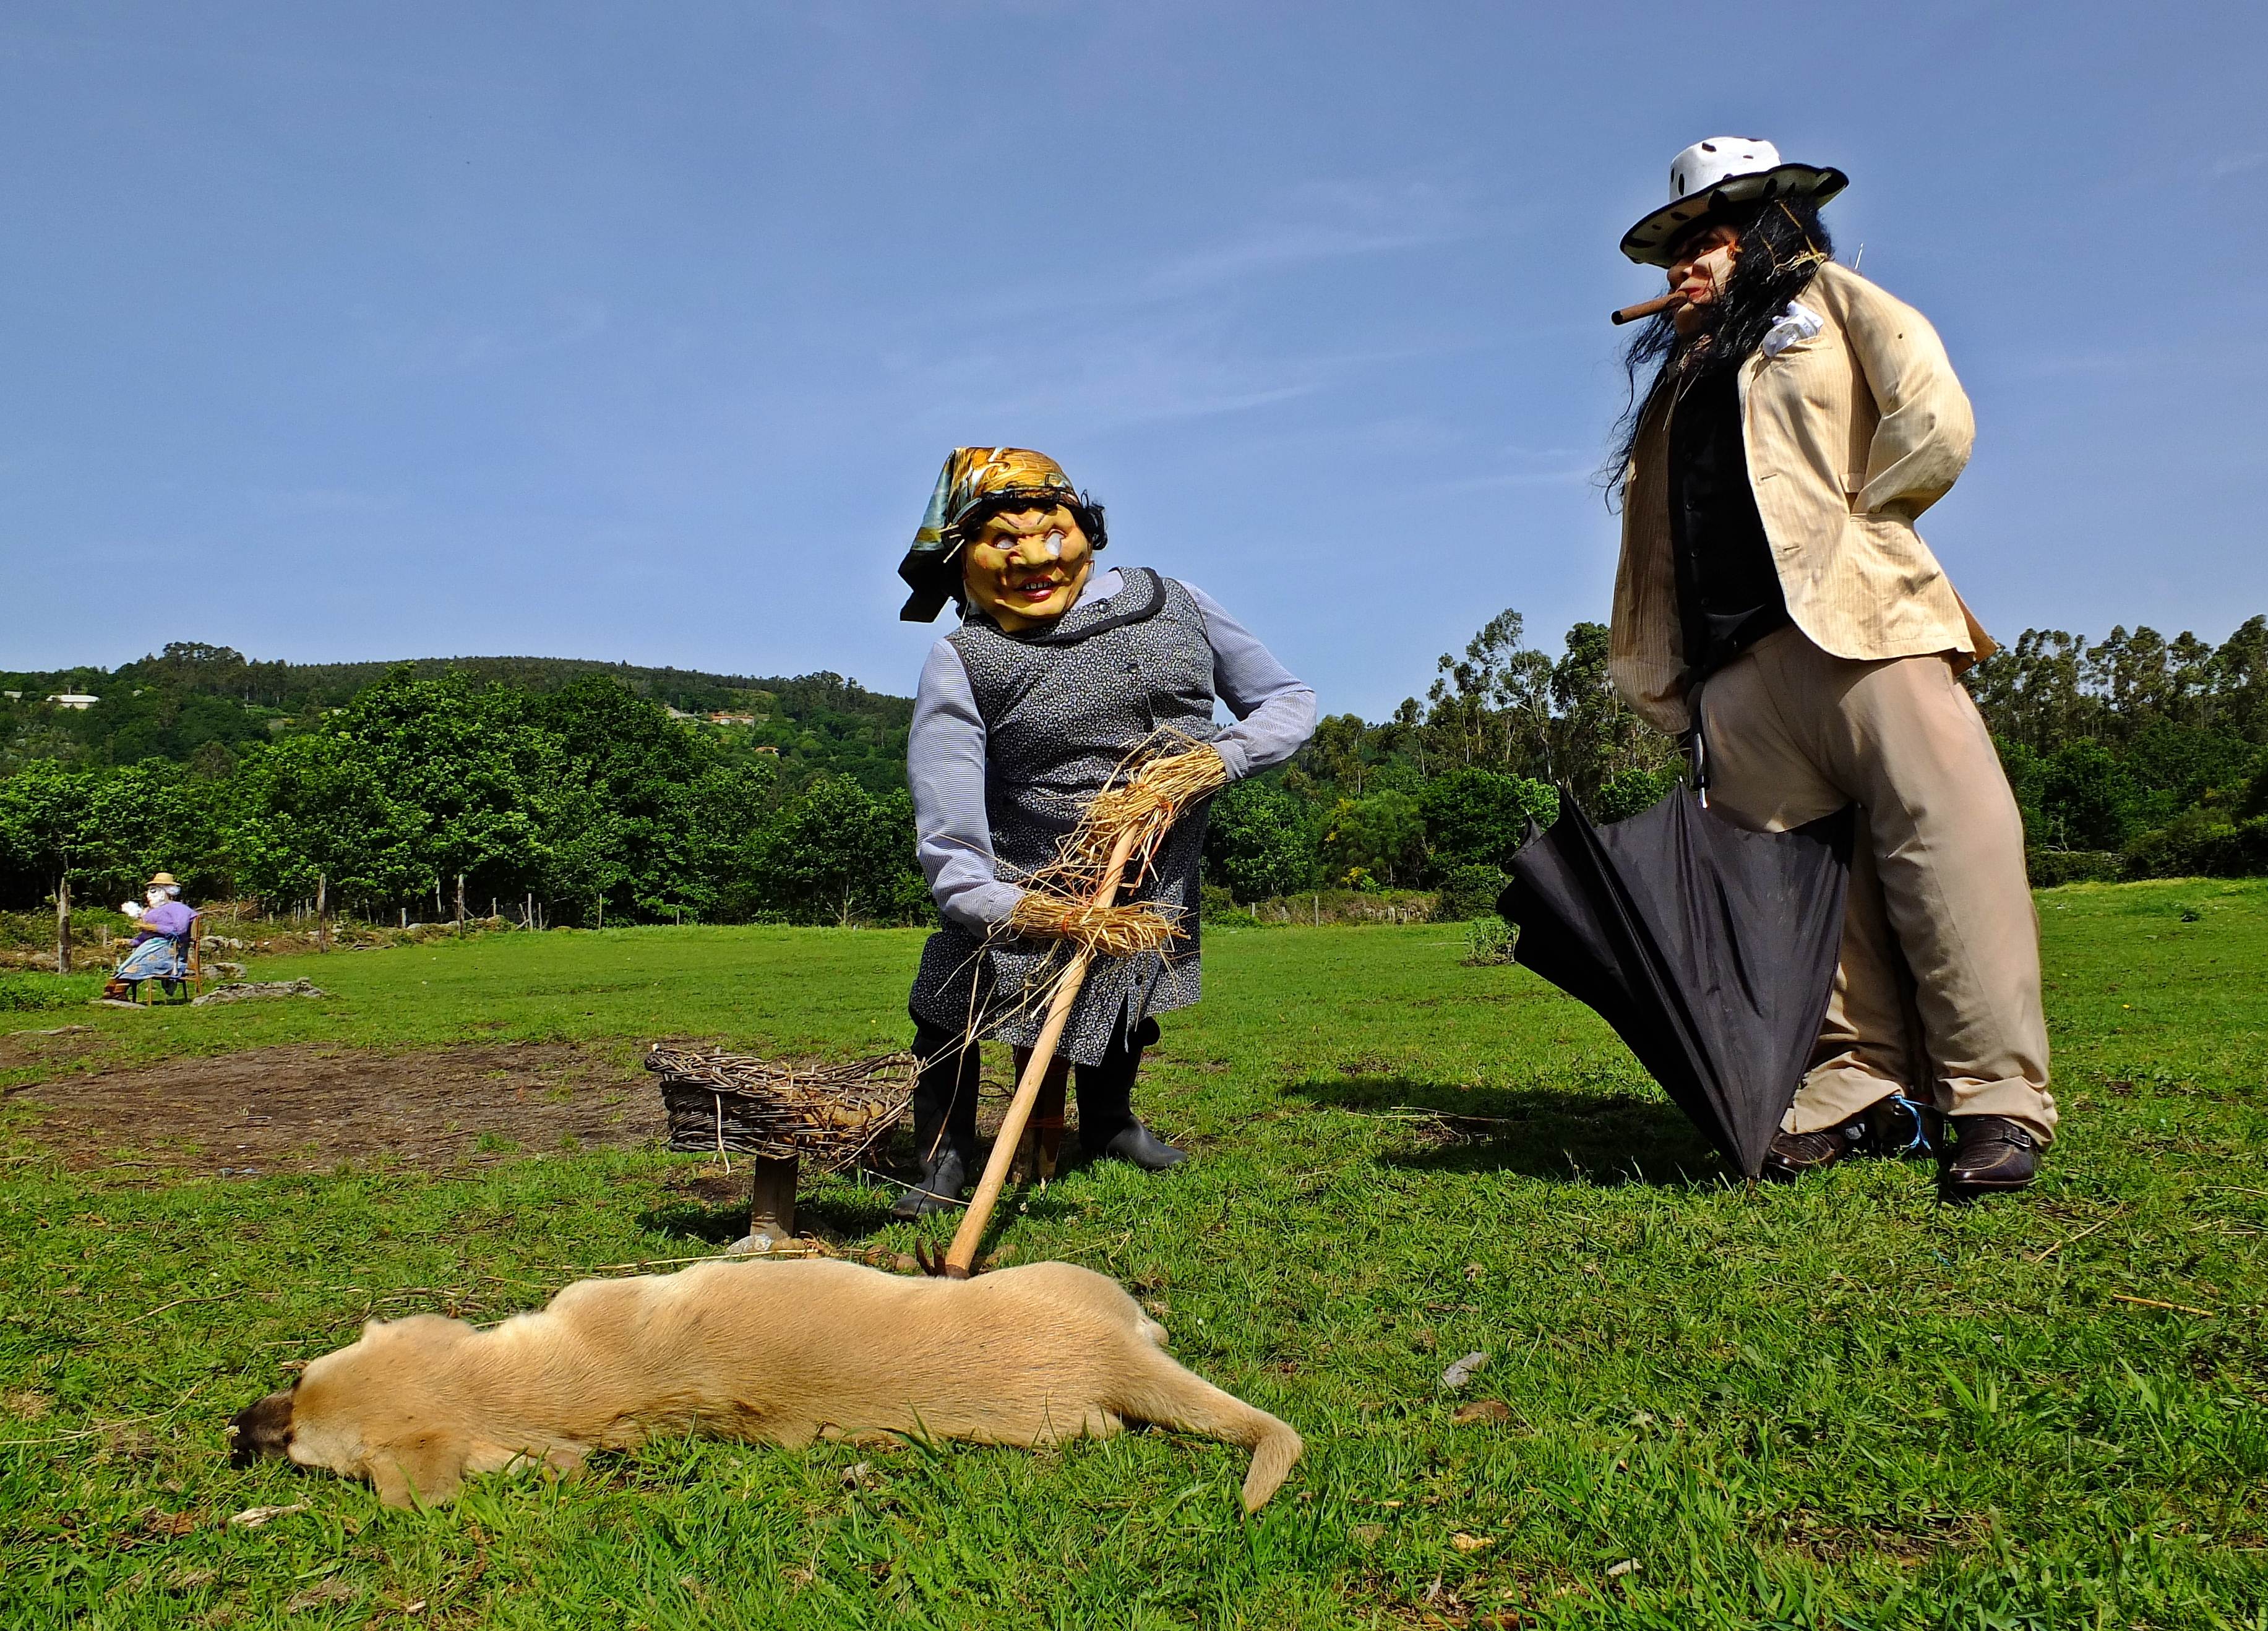
landscape, grass, agriculture, spain, galicia, pontevedra, paisajes, espana, ggl1, gaby1, fujifilmxs1, espantallos, rutadaliberdade, riobarbeira, rural area, espantap jaros